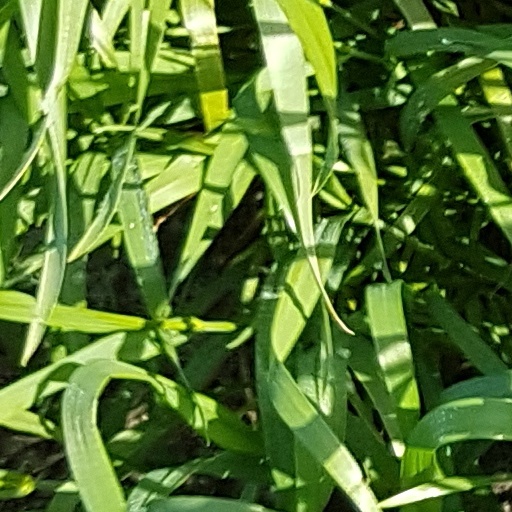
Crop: wheat